Heather O'Reilly

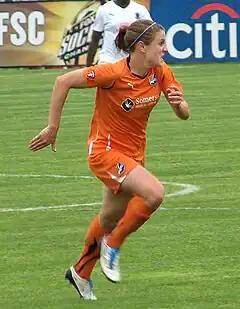
O'Reilly playing for Sky Blue FC, 2010

O'Reilly was allocated to Sky Blue FC of Women's Professional Soccer on September 16, 2008, along with fellow U.S. national team players Natasha Kai and Christie Rampone. She appeared in 17 matches as co-captain during the 2009 inaugural season, leading Sky Blue to an unexpected playoff berth. During the Championship 2009 Women's Professional Soccer Playoffs match against Los Angeles, she scored the only goal helping her team clinch the Championship title.